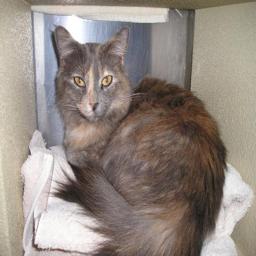
Animal: cats